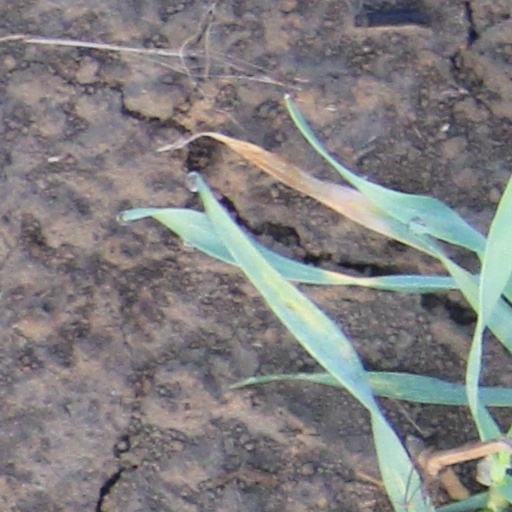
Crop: wheat